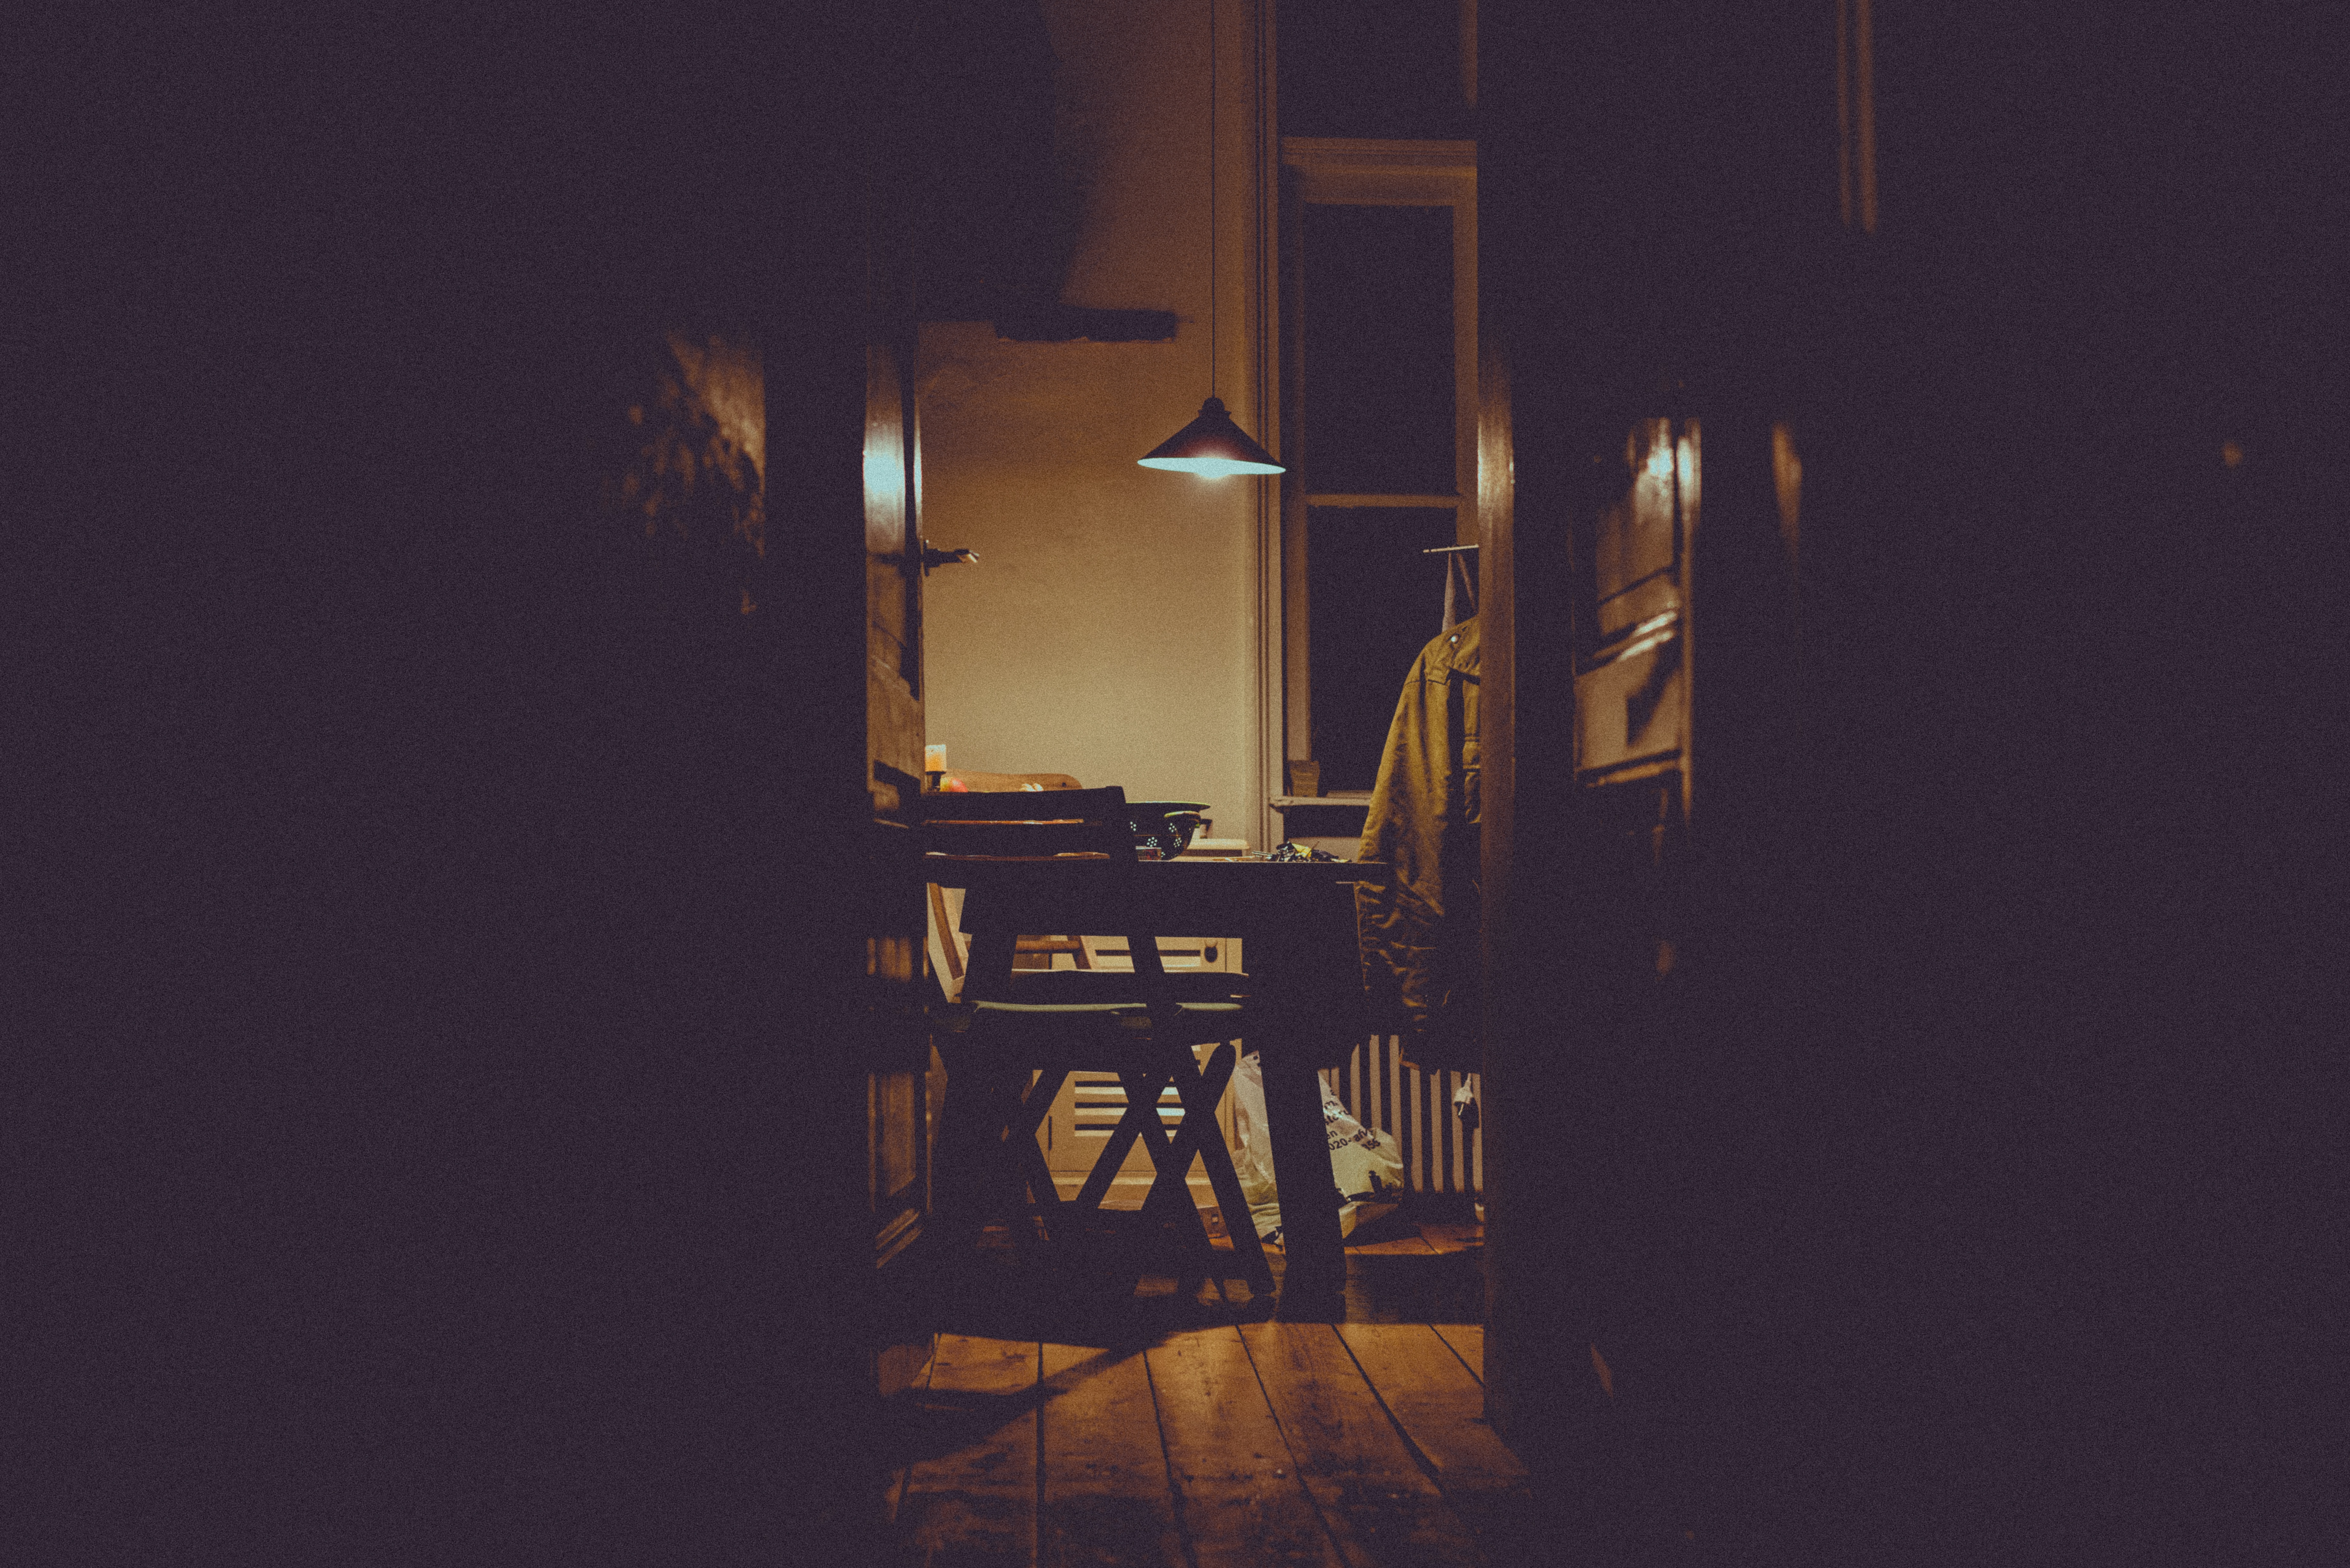
light, night, home, wall, dark, reflection, color, kitchen, darkness, lighting, design, symmetry, light fixture, shape